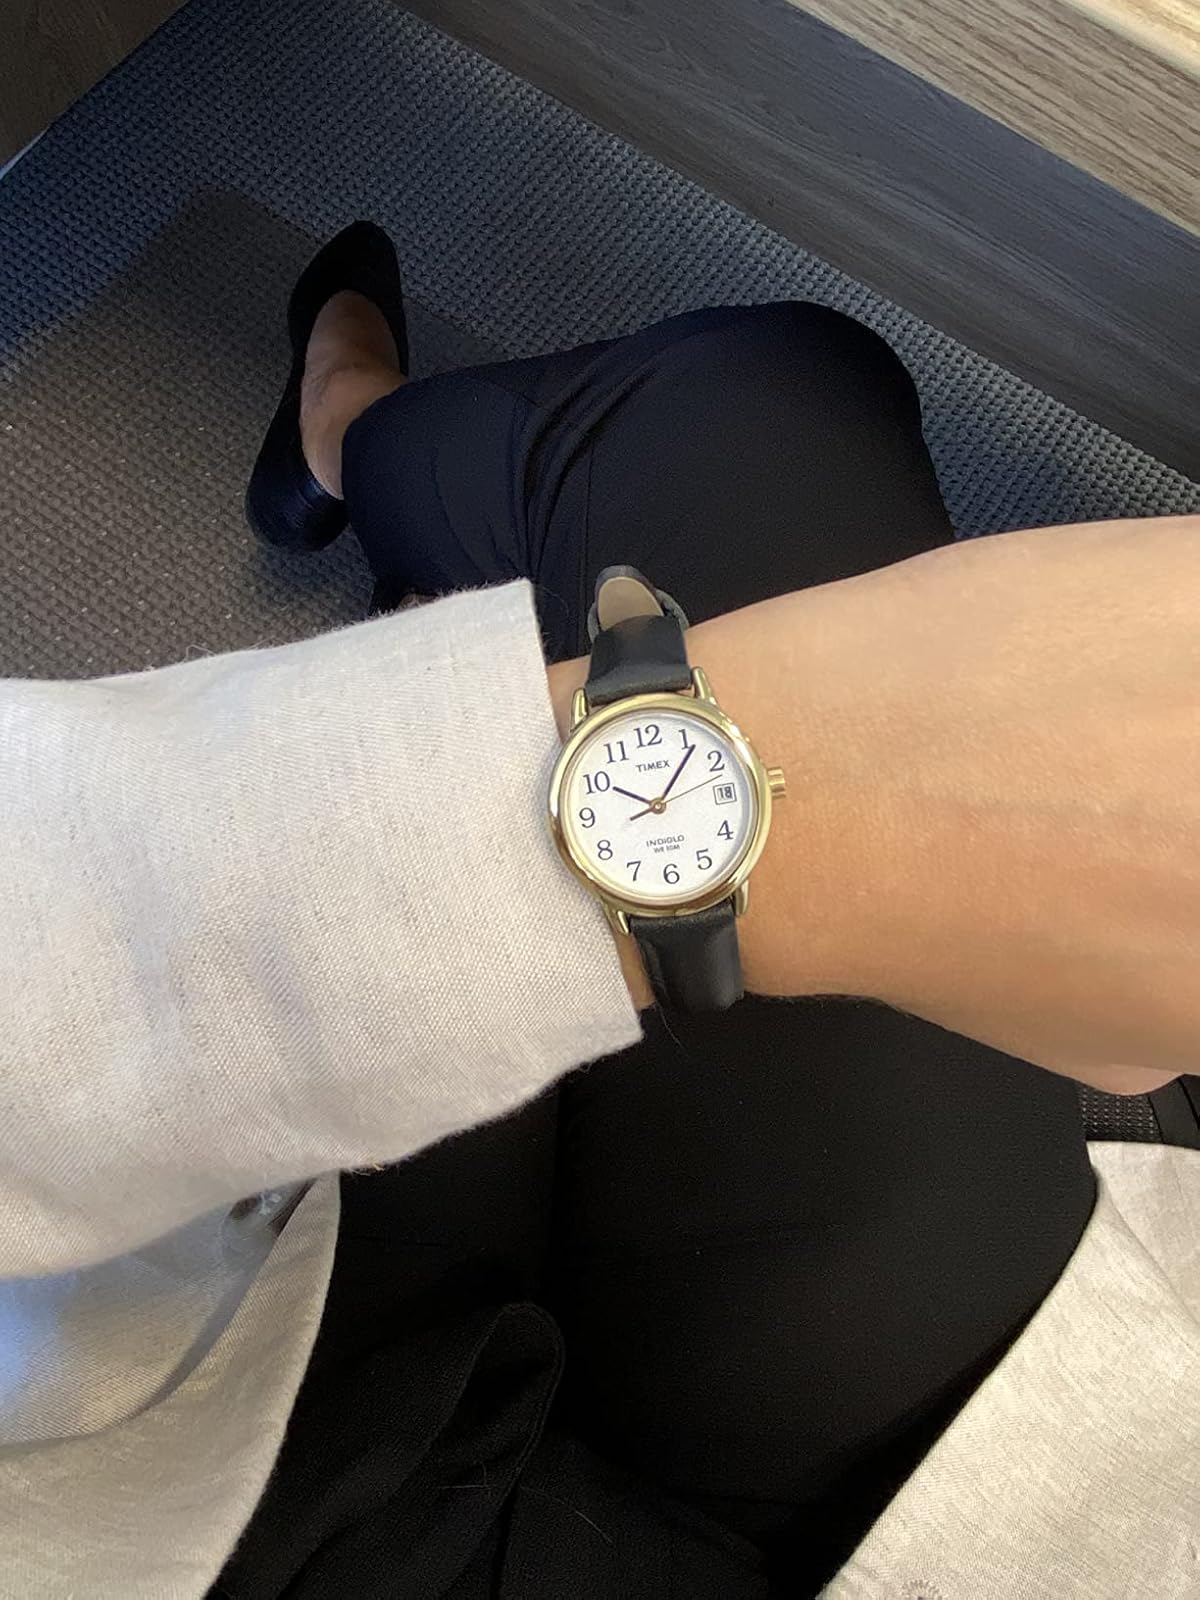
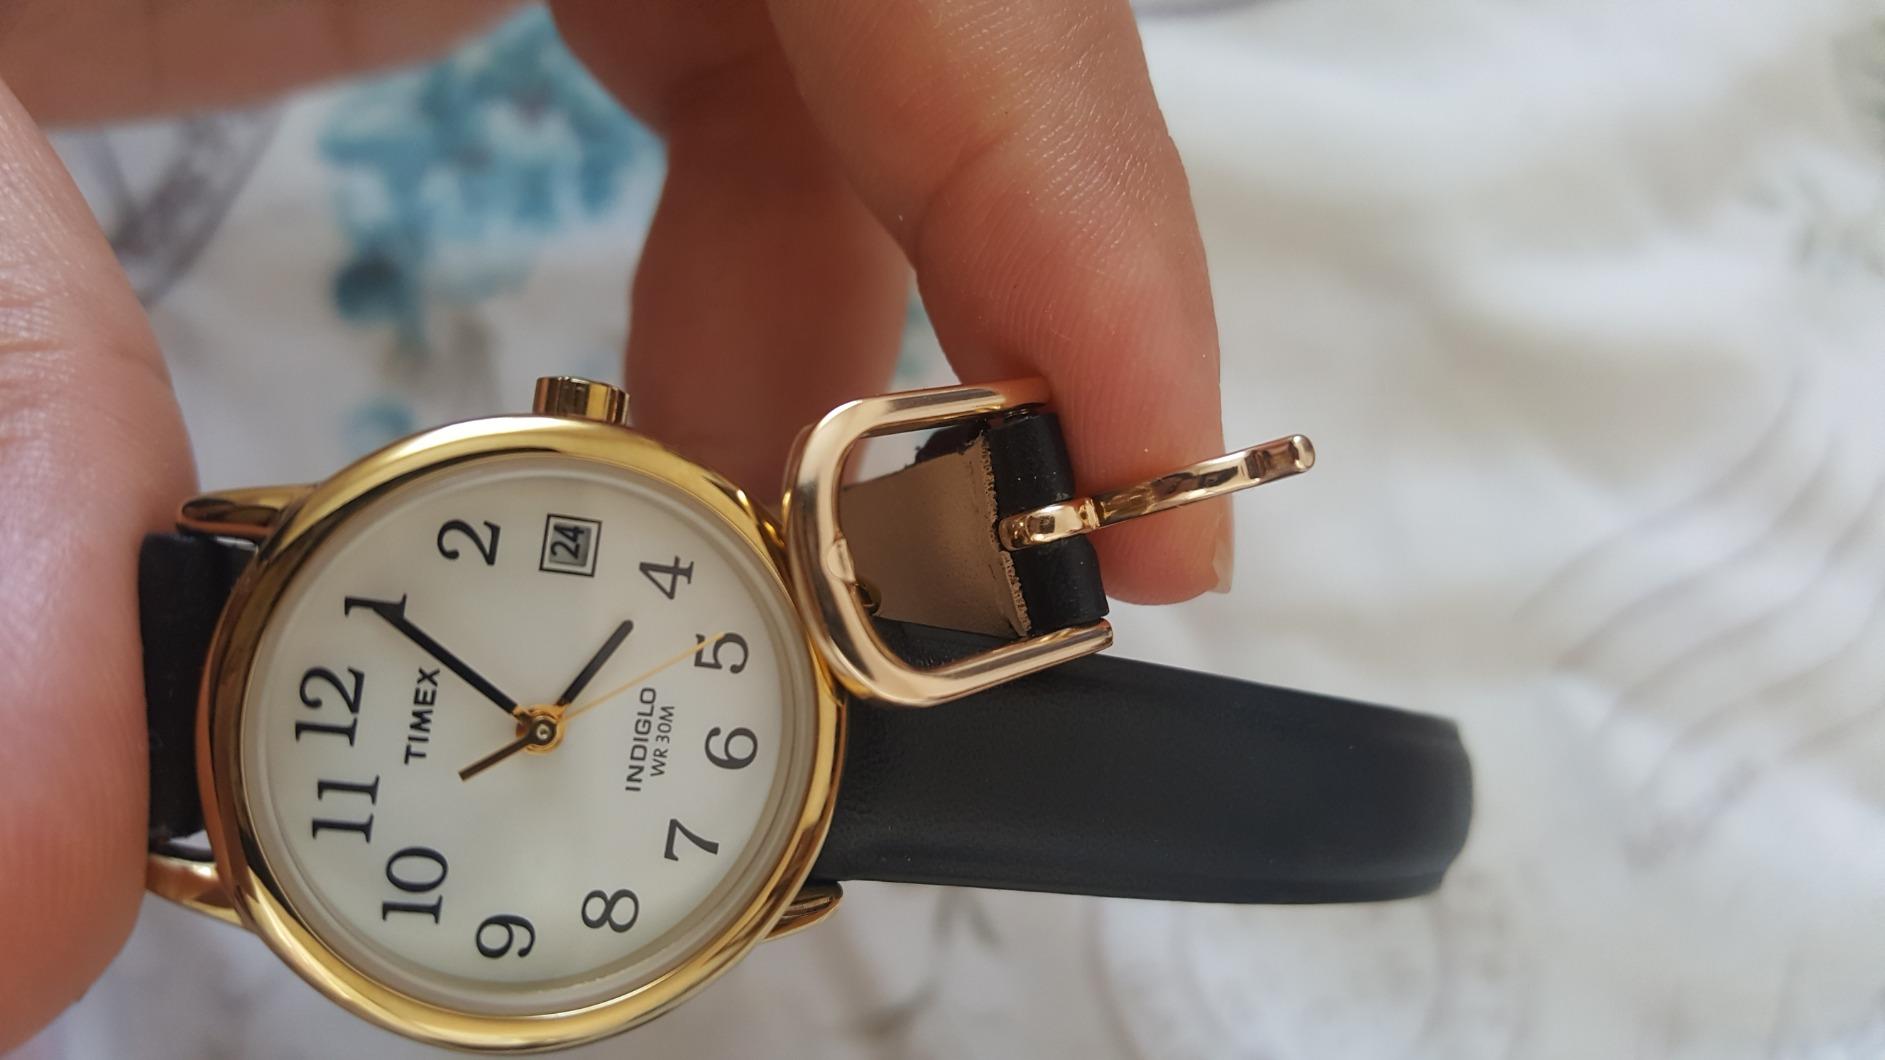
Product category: accessories_watch
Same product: yes